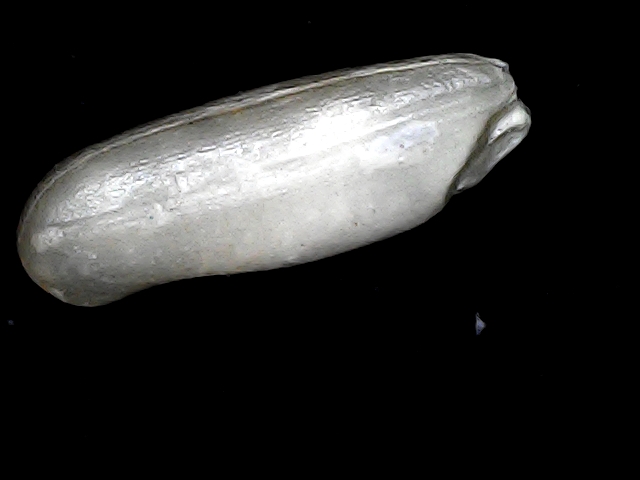
Rice variety: BD85